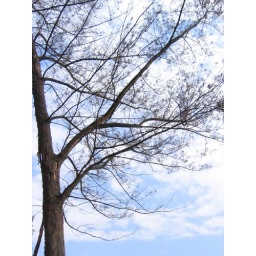
tree under the blue sky